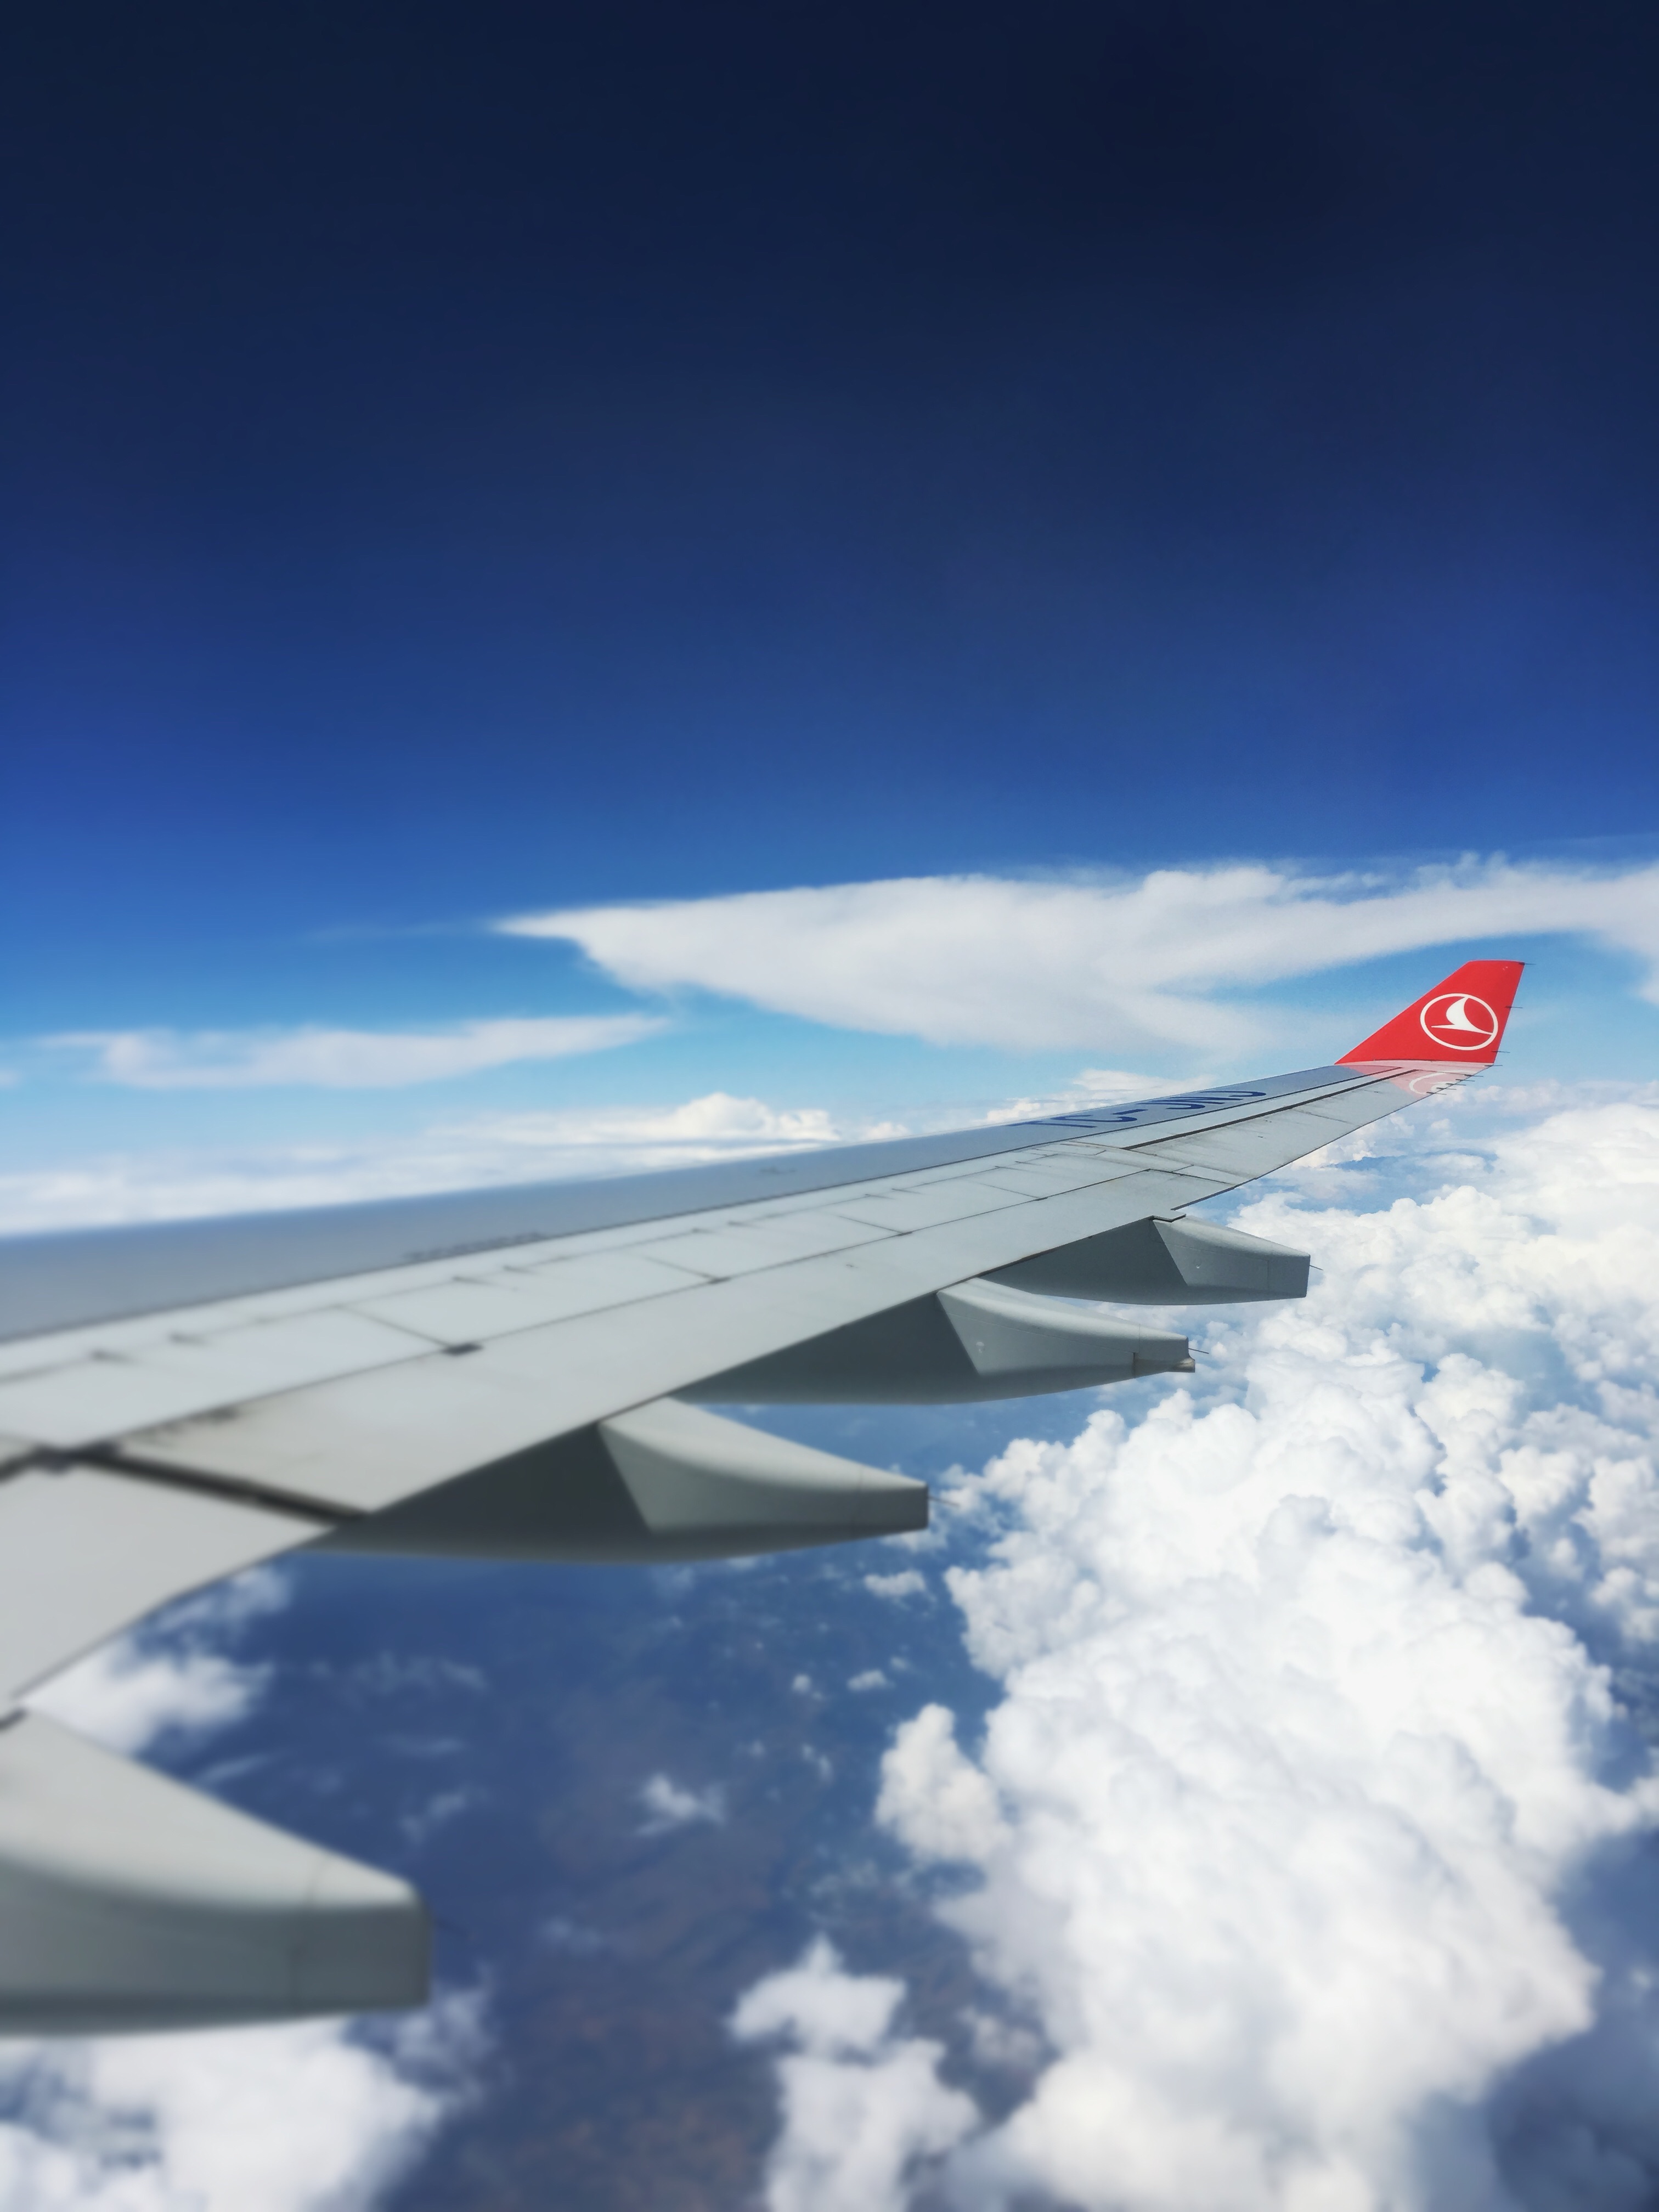
wing, sky, airplane, aircraft, vehicle, airline, aviation, flight, airliner, jet aircraft, air travel, atmosphere of earth